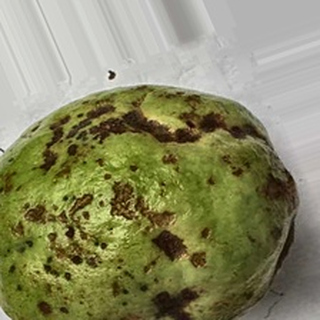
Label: guava_anthracnose